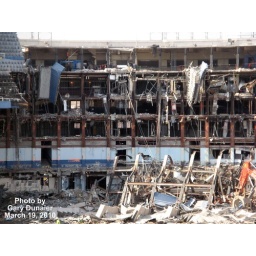
Yankee Stadium Demolition, 03/19/10: the concourses in front of the Gate 4 escalator pod and behind home plate (IMG_2000)